Simon Kinberg

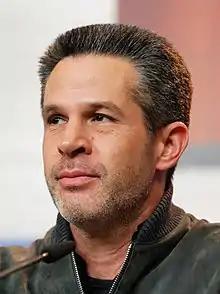
Kinberg in 2017

Simon David Kinberg (born August 2, 1973) is an American filmmaker. He wrote and produced a number of films in the "X-Men" film franchise for 20th Century Fox, and had produced a number of other projects for Fox, such as "The Martian", which earned him an Academy Award nomination for Best Picture.